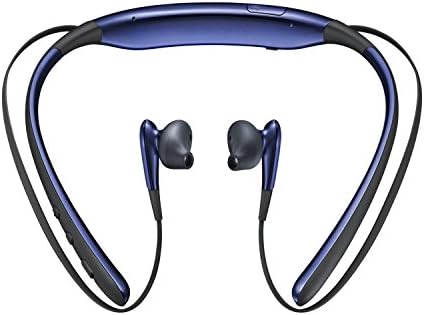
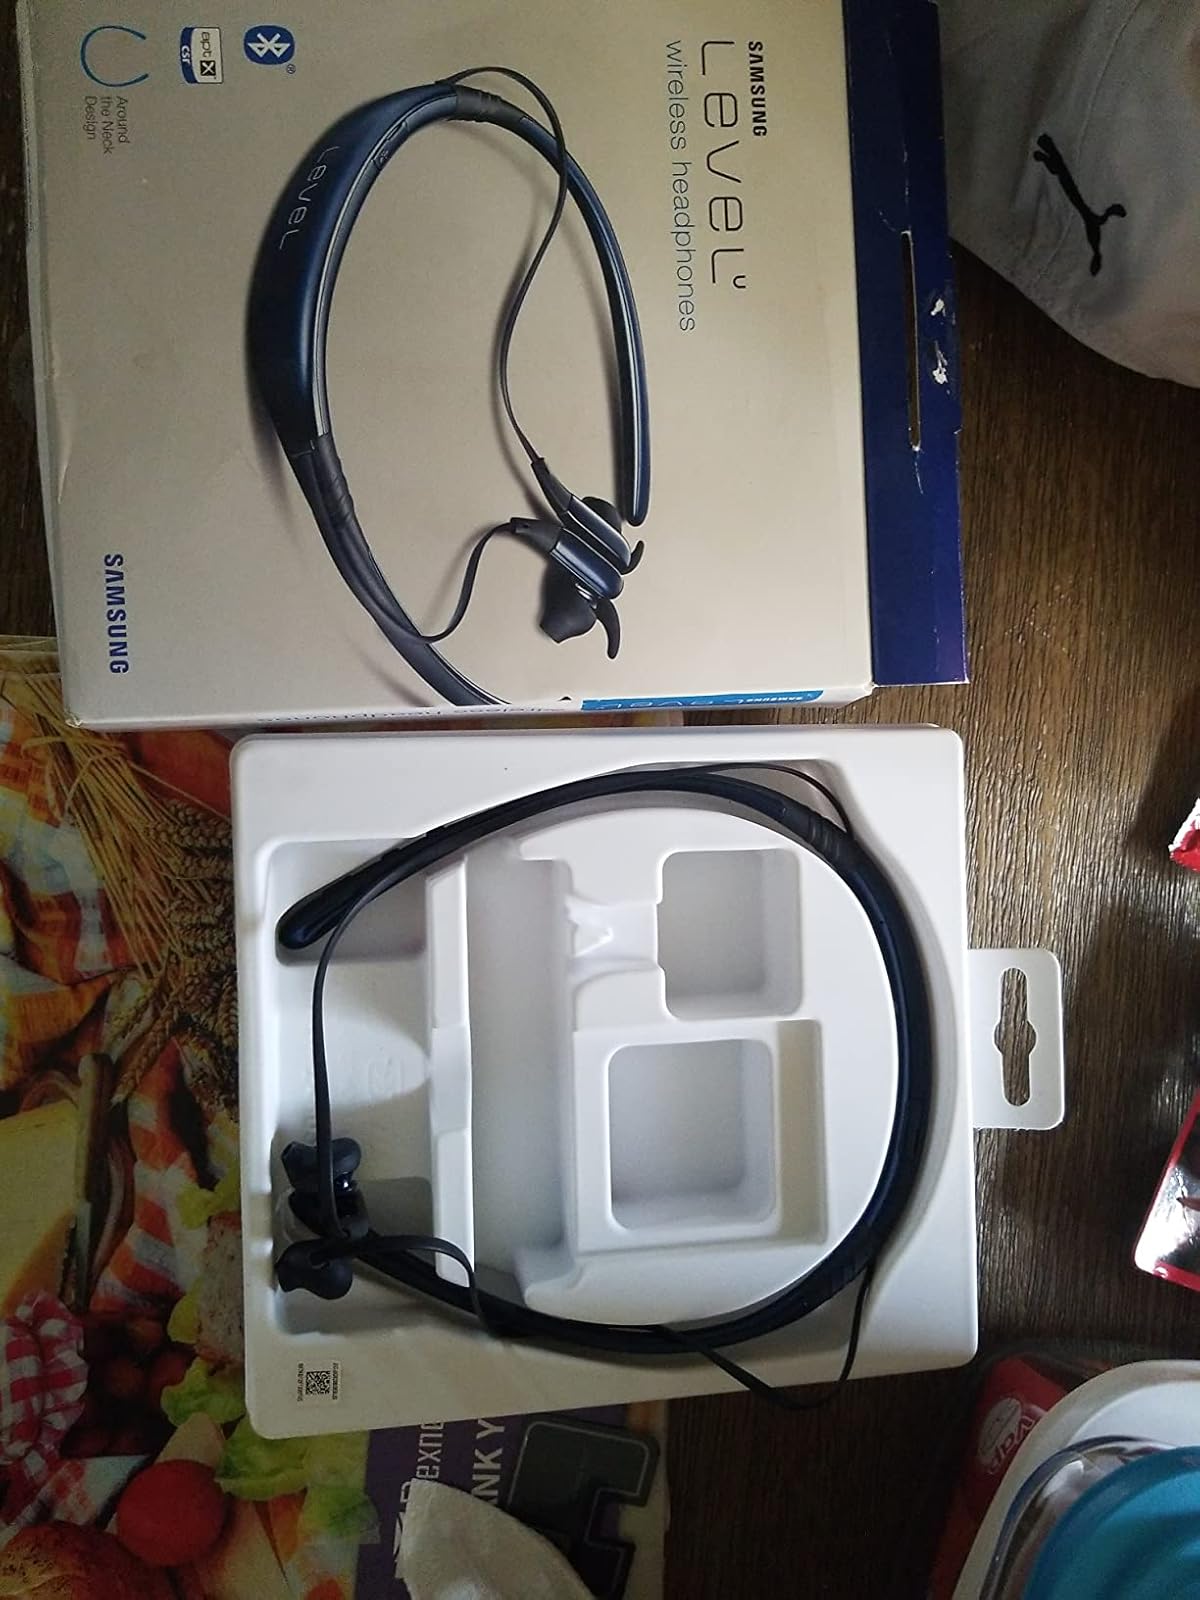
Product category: headphones
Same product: yes